2008 Texas Longhorns football team

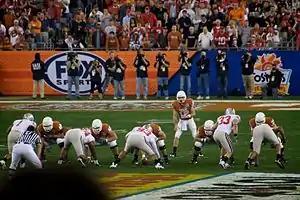
2009 Fiesta Bowl

After being passed over in the selection for the 2009 BCS National Championship Game (see below), Texas accepted an invitation to play the Ohio State Buckeyes (OSU). The day the bowl bids were announced the sports betting line opened with Texas as ten-point favorites, the most of any of the 2009 BCS bowls. Texas and Ohio State have two of the longest-running programs in college football, but they have played each other only twice. Texas won the 2005 game en route to winning their most recent national championship. In the 2006 game, which was won by Ohio State, OSU and Texas were ranked #1 and #2 respectively. It was only the 36th time that the top two teams in college football had ever faced each other.